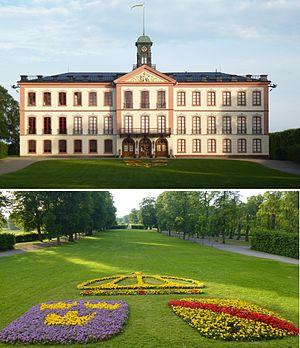
Le palais de Tullgarn est un palais royal suédois situé sur les rives de la mer Baltique à une soixantaine de kilomètres au sud-ouest de Stockholm.